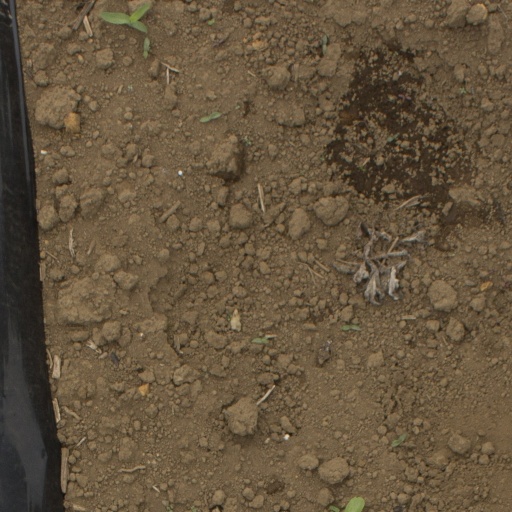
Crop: Jerusalem artichoke